City Shuttle Service

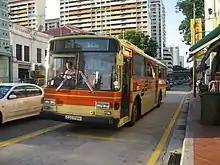
Nissan Diesel U31RCN on route 608 at South Bridge Road in May 2006

The City Shuttle Service (CSS) was an initiative introduced on 16 May 1975 by the Singapore government, as part of a park & ride scheme aimed at reducing traffic congestion in the city. It was originally hoped that car owners would park at designated car parks and transfer to CSS bus services to enter the central business district (CBD).